Leefe Robinson

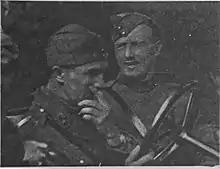
Robinson (right) with Frederick Sowrey in Robinson's "Prince Henry": a photograph published in the French news magazine, in September 1916

Robinson landed his damaged biplane at 2.45 a.m. to tremendous acclaim from the squadron, and immediately wrote his combat report. He woke up to find that he had become a national celebrity overnight. He was splashed across all the major newspapers, and young actresses from the West End jostled to get an introduction to him. Tens of thousands of people made their way to see the remains of the airship at Cuffley, parts of which were sold by the Red Cross for charity fundraising mounted on pieces of card.